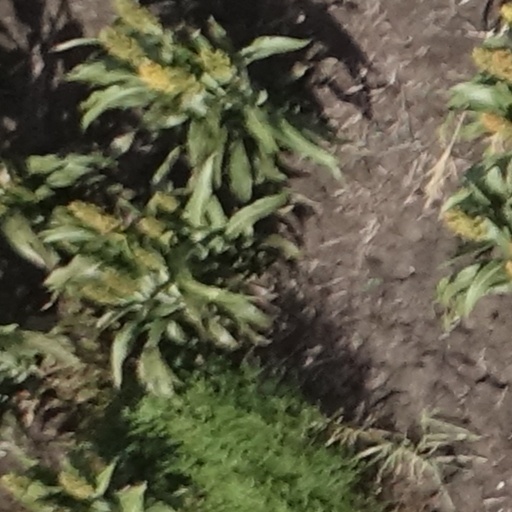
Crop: sorghum